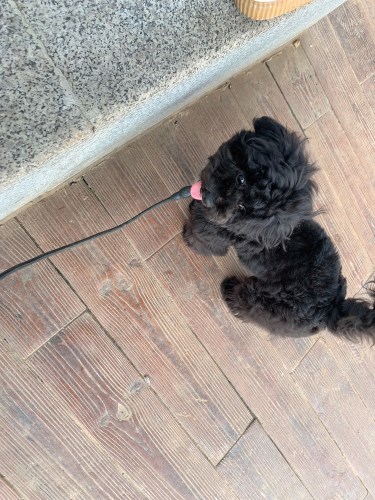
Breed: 7449-n000128-teddy